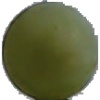
Label: Grape White 4